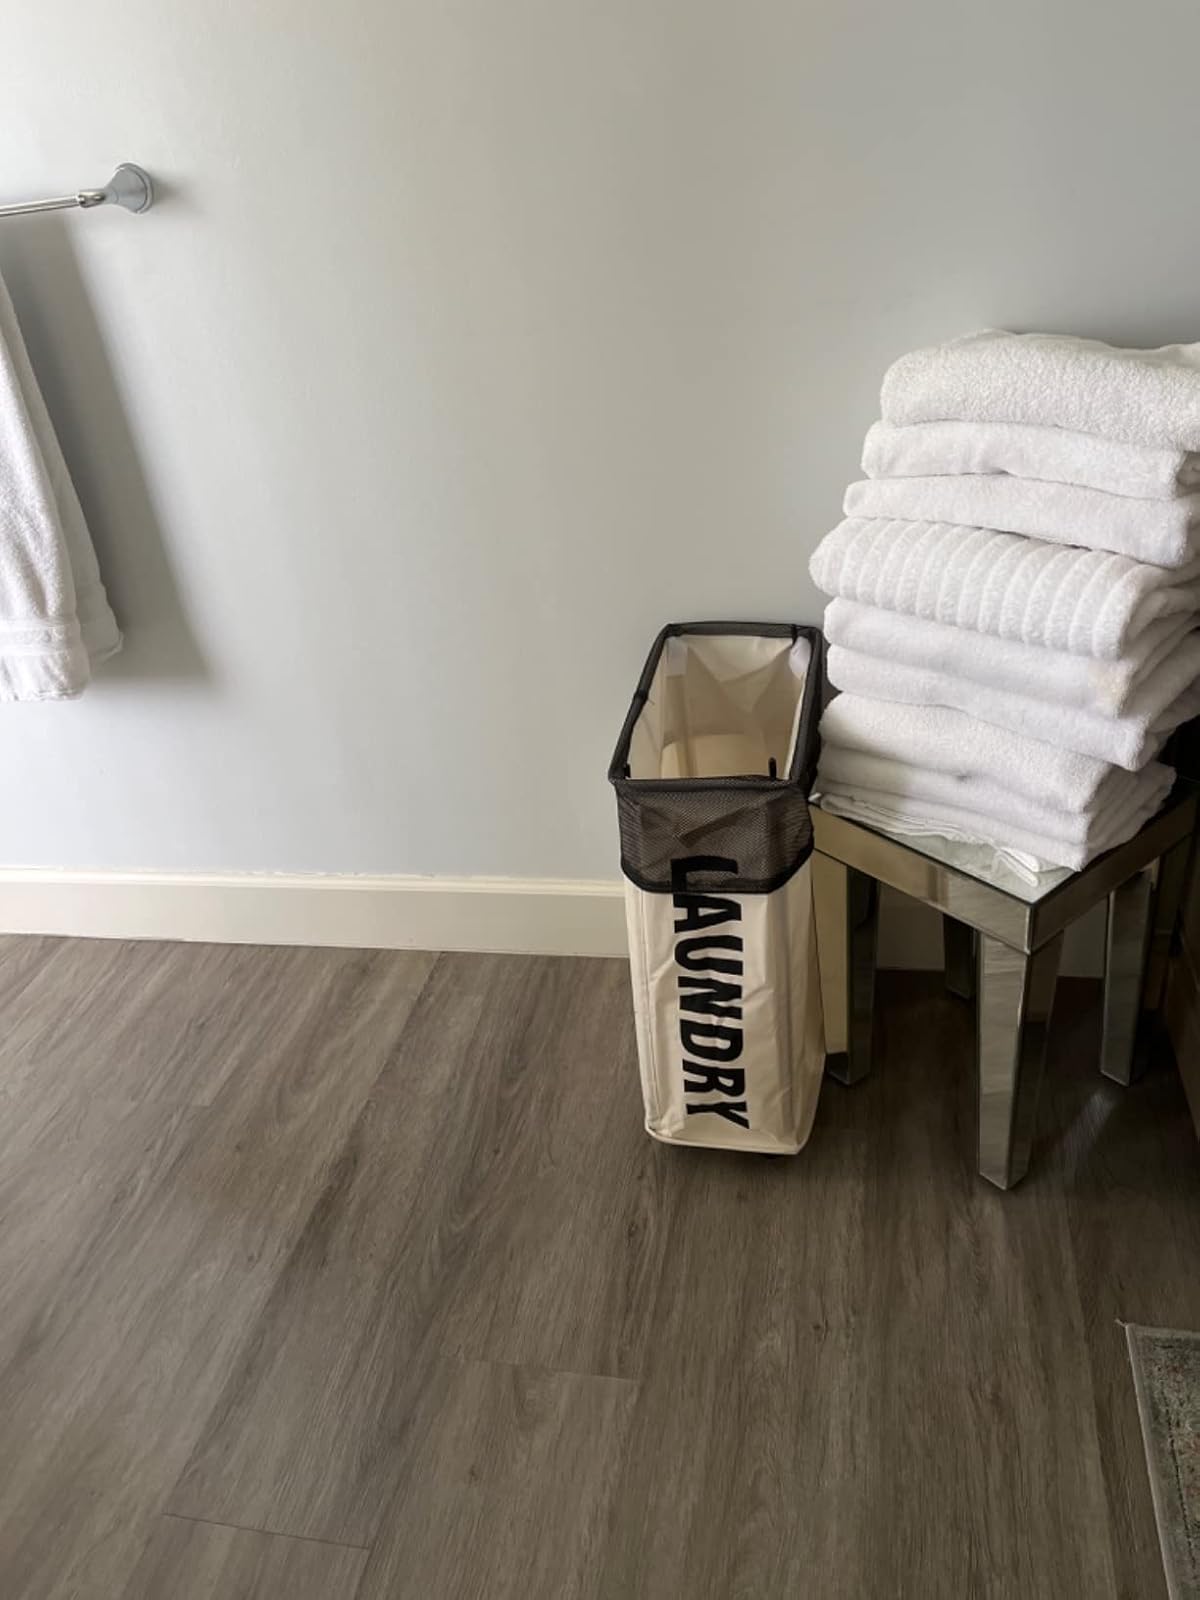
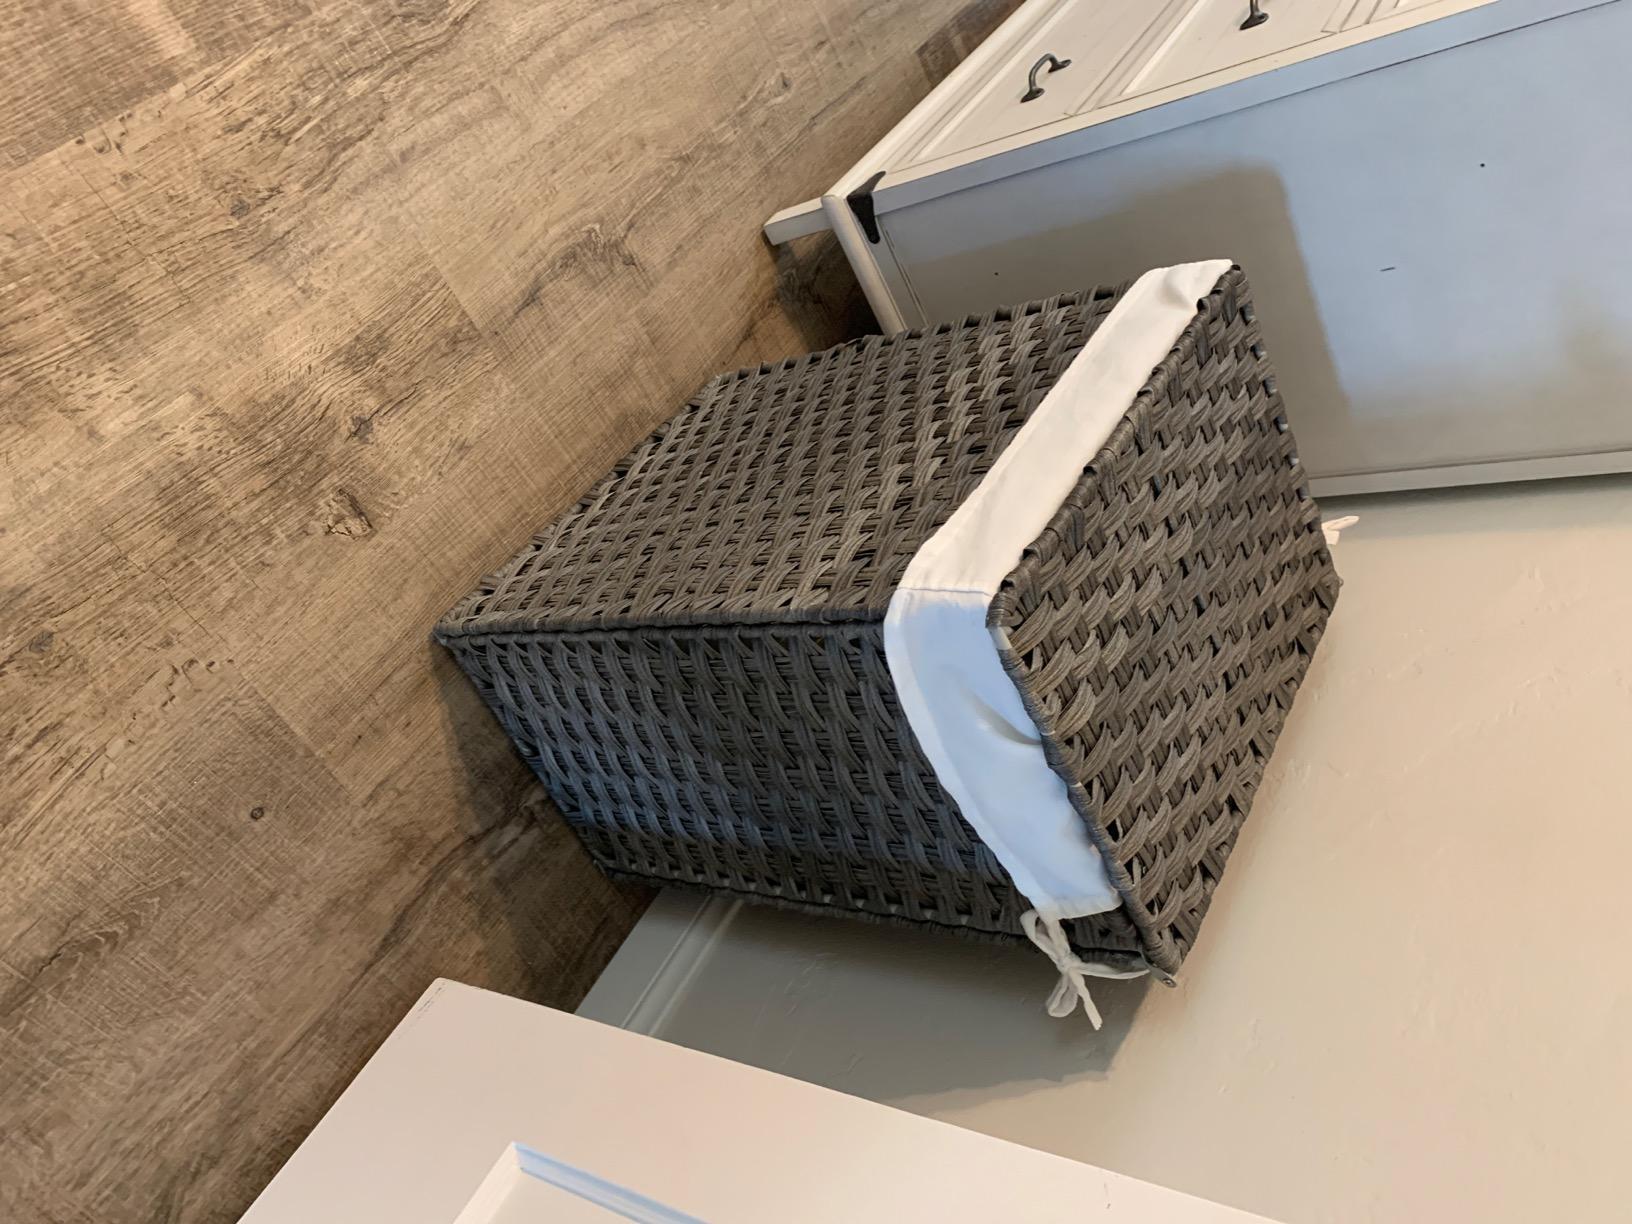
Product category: items_hamper
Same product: no